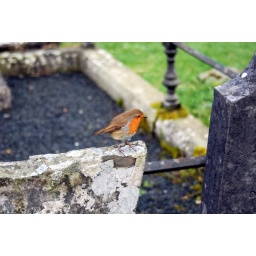
A small bird I found flitting around the graveyard in Glendalough. He nicely posed for me before flying off.